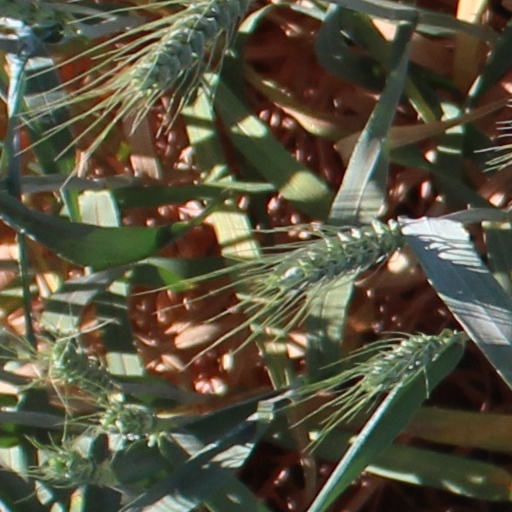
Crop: wheat